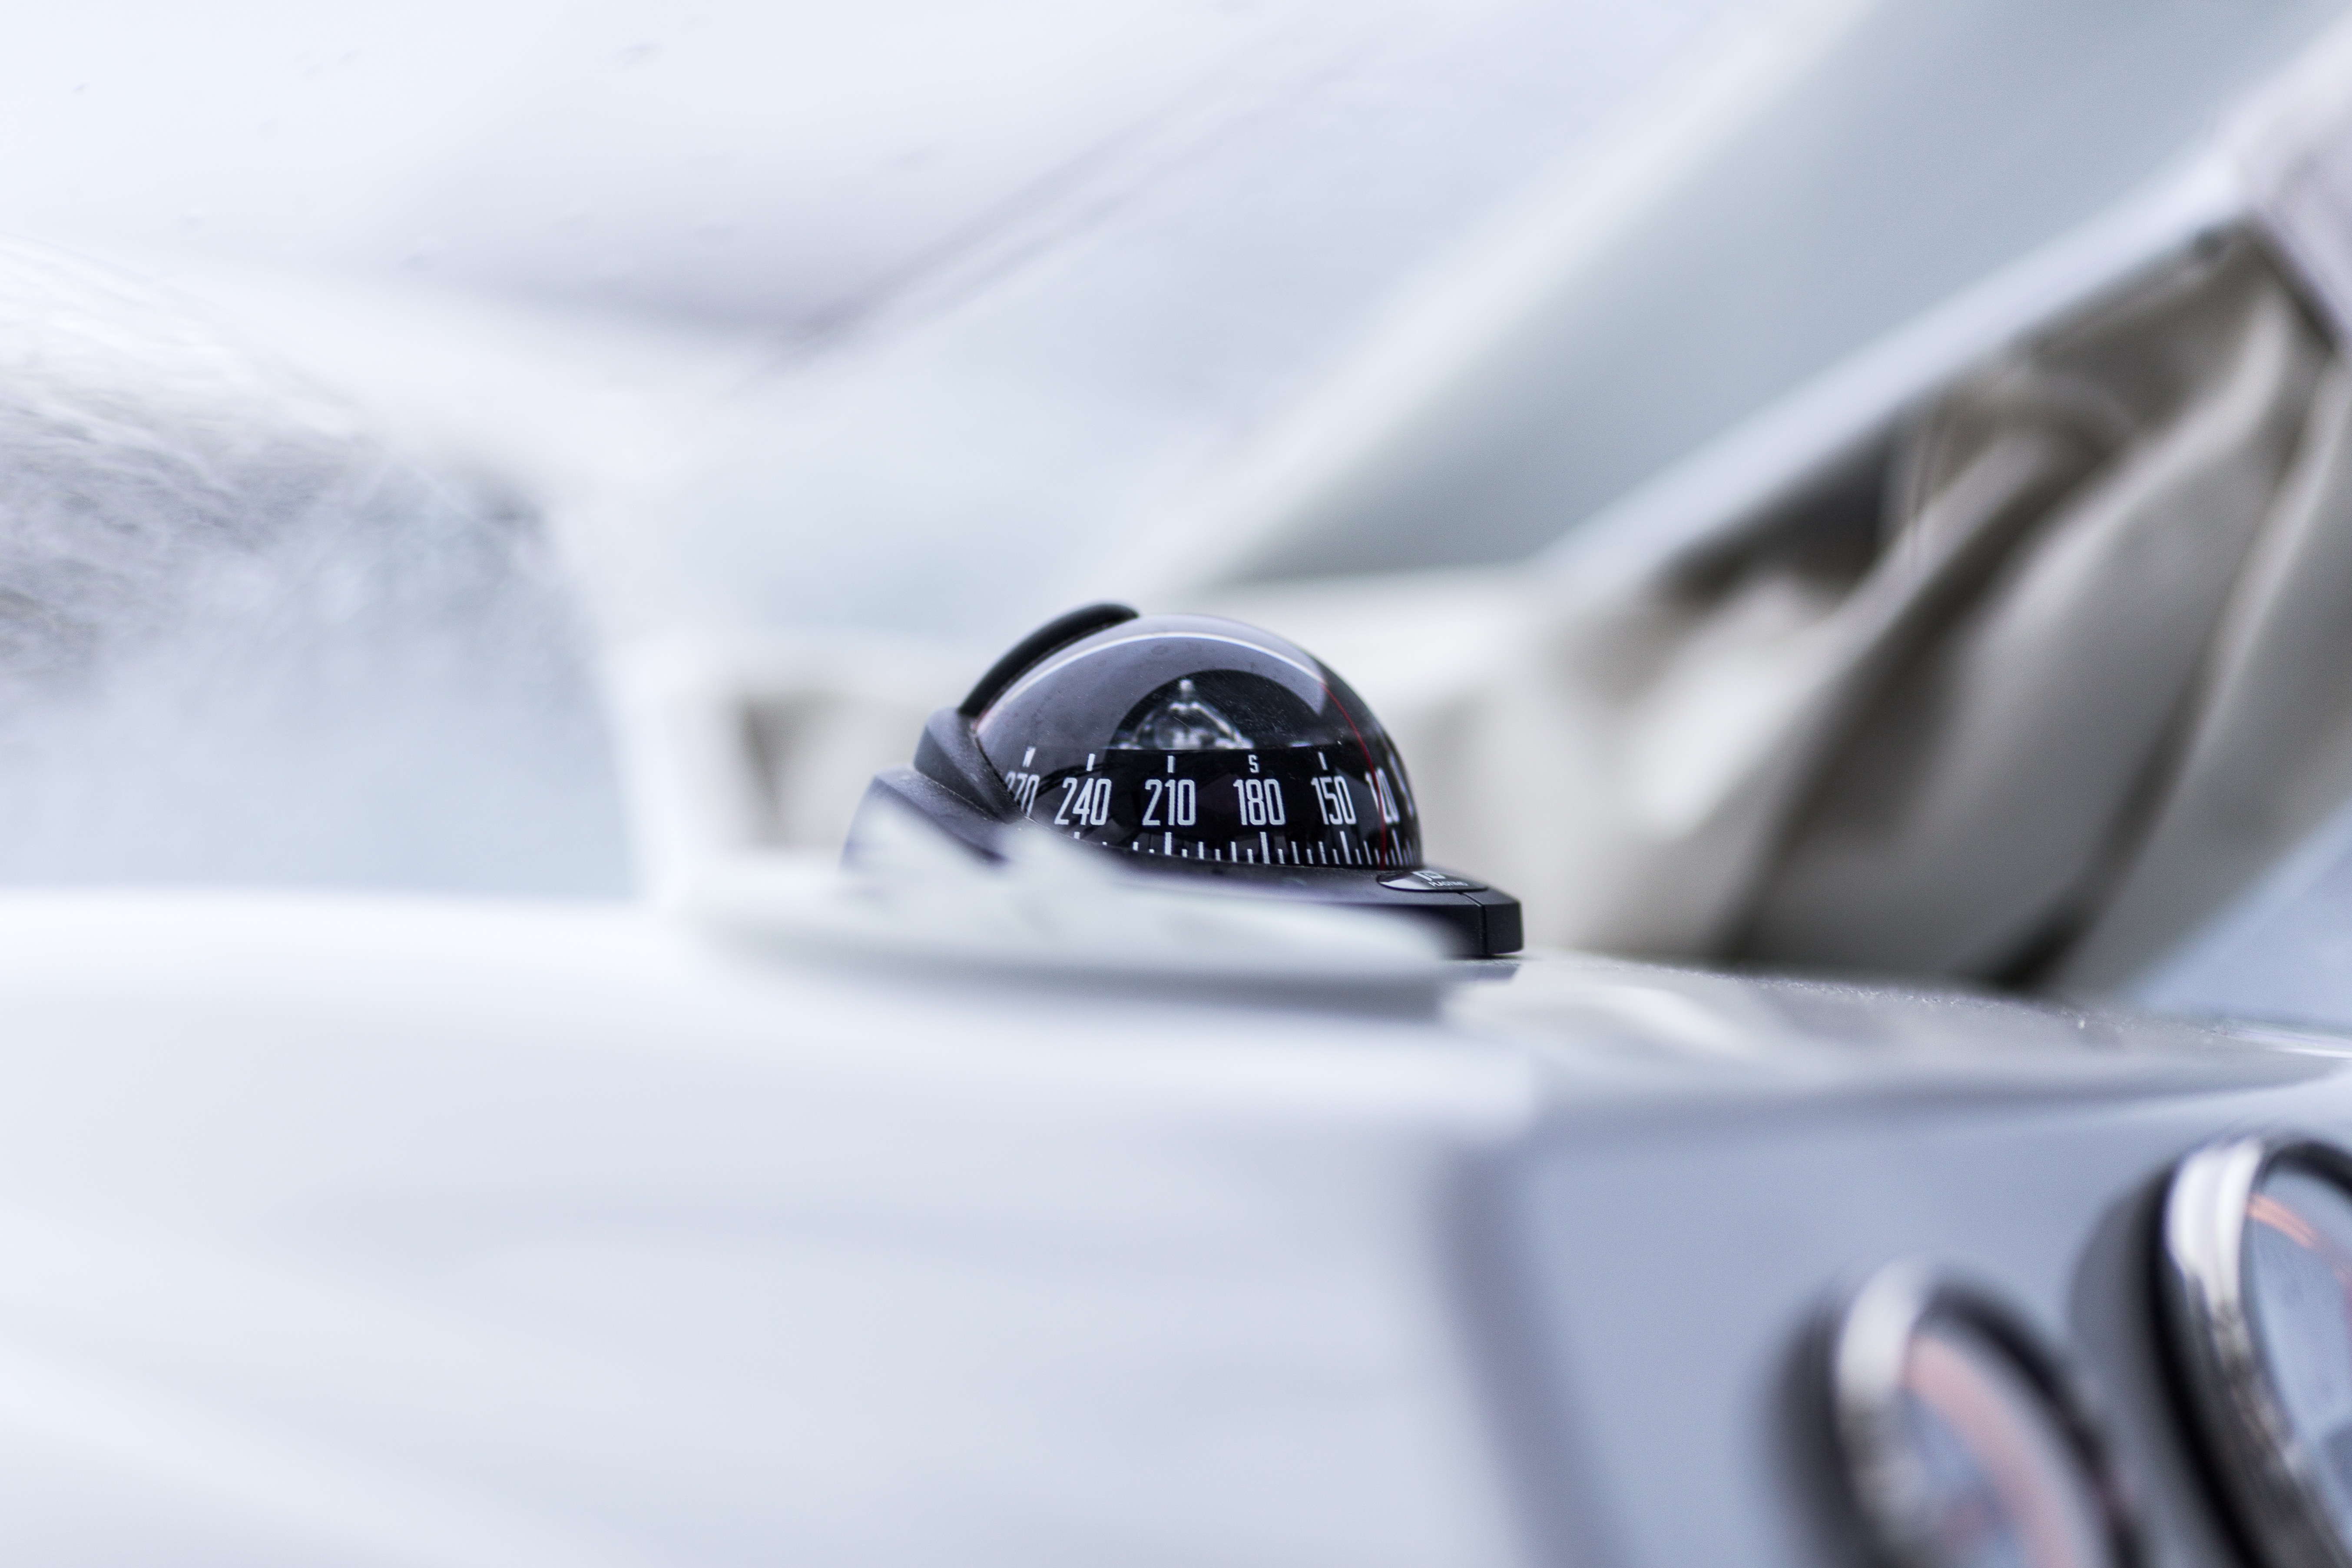
car, driving, direction, vehicle, navigate, compass, boat instrument, supercar, automobile make, automotive exterior